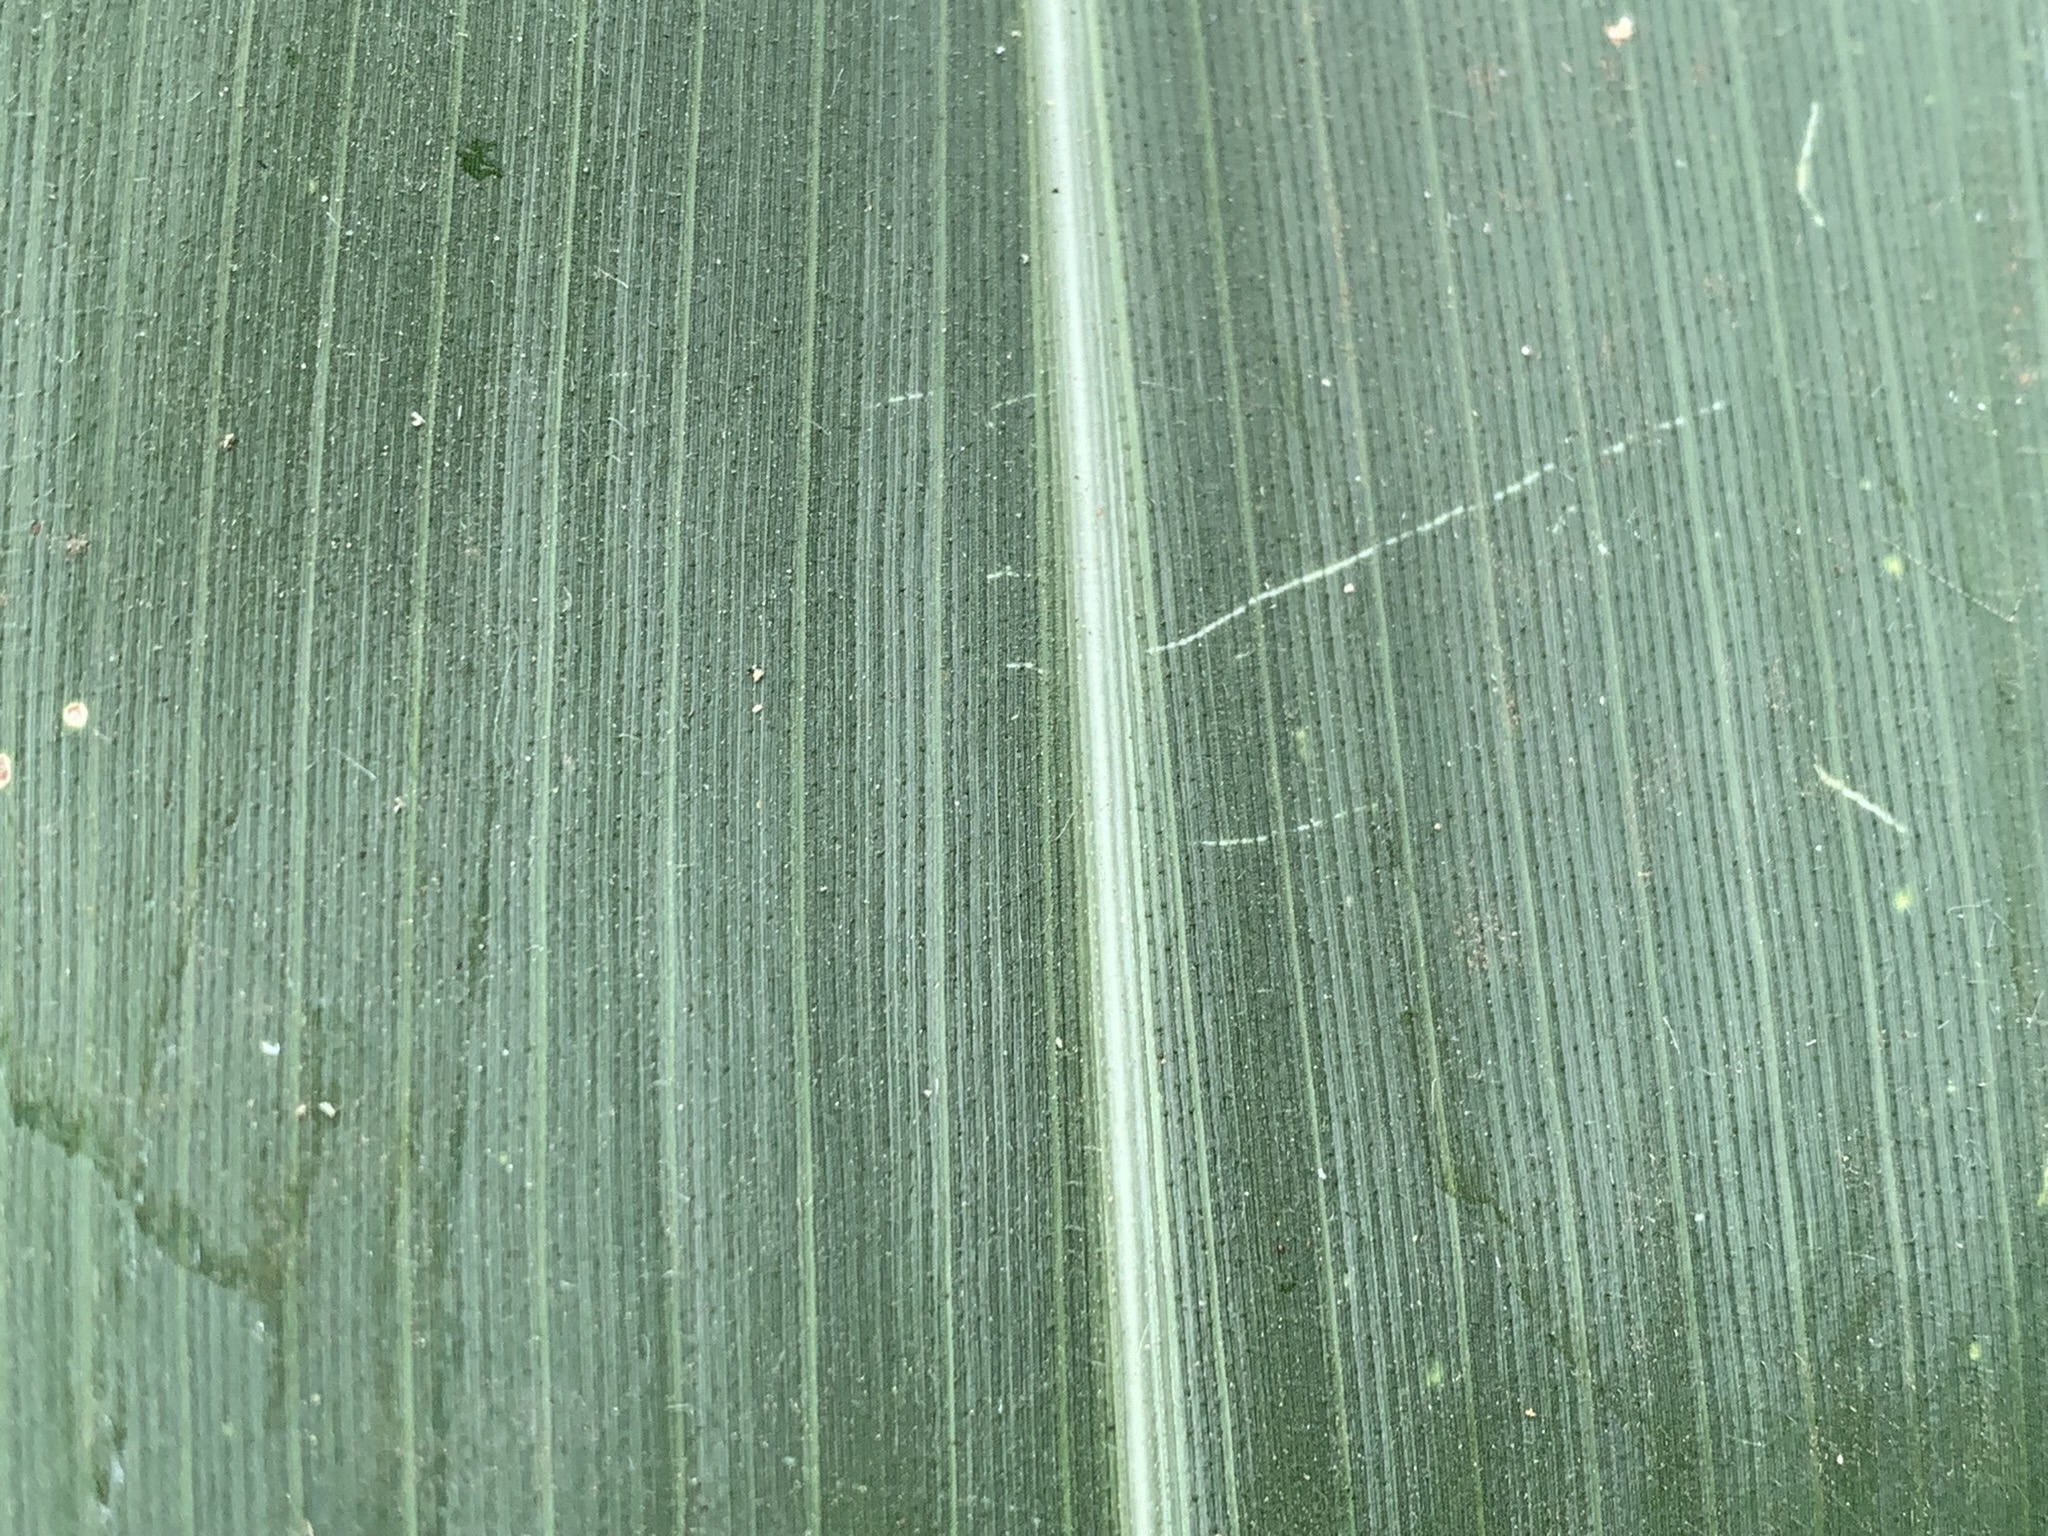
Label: Healthy